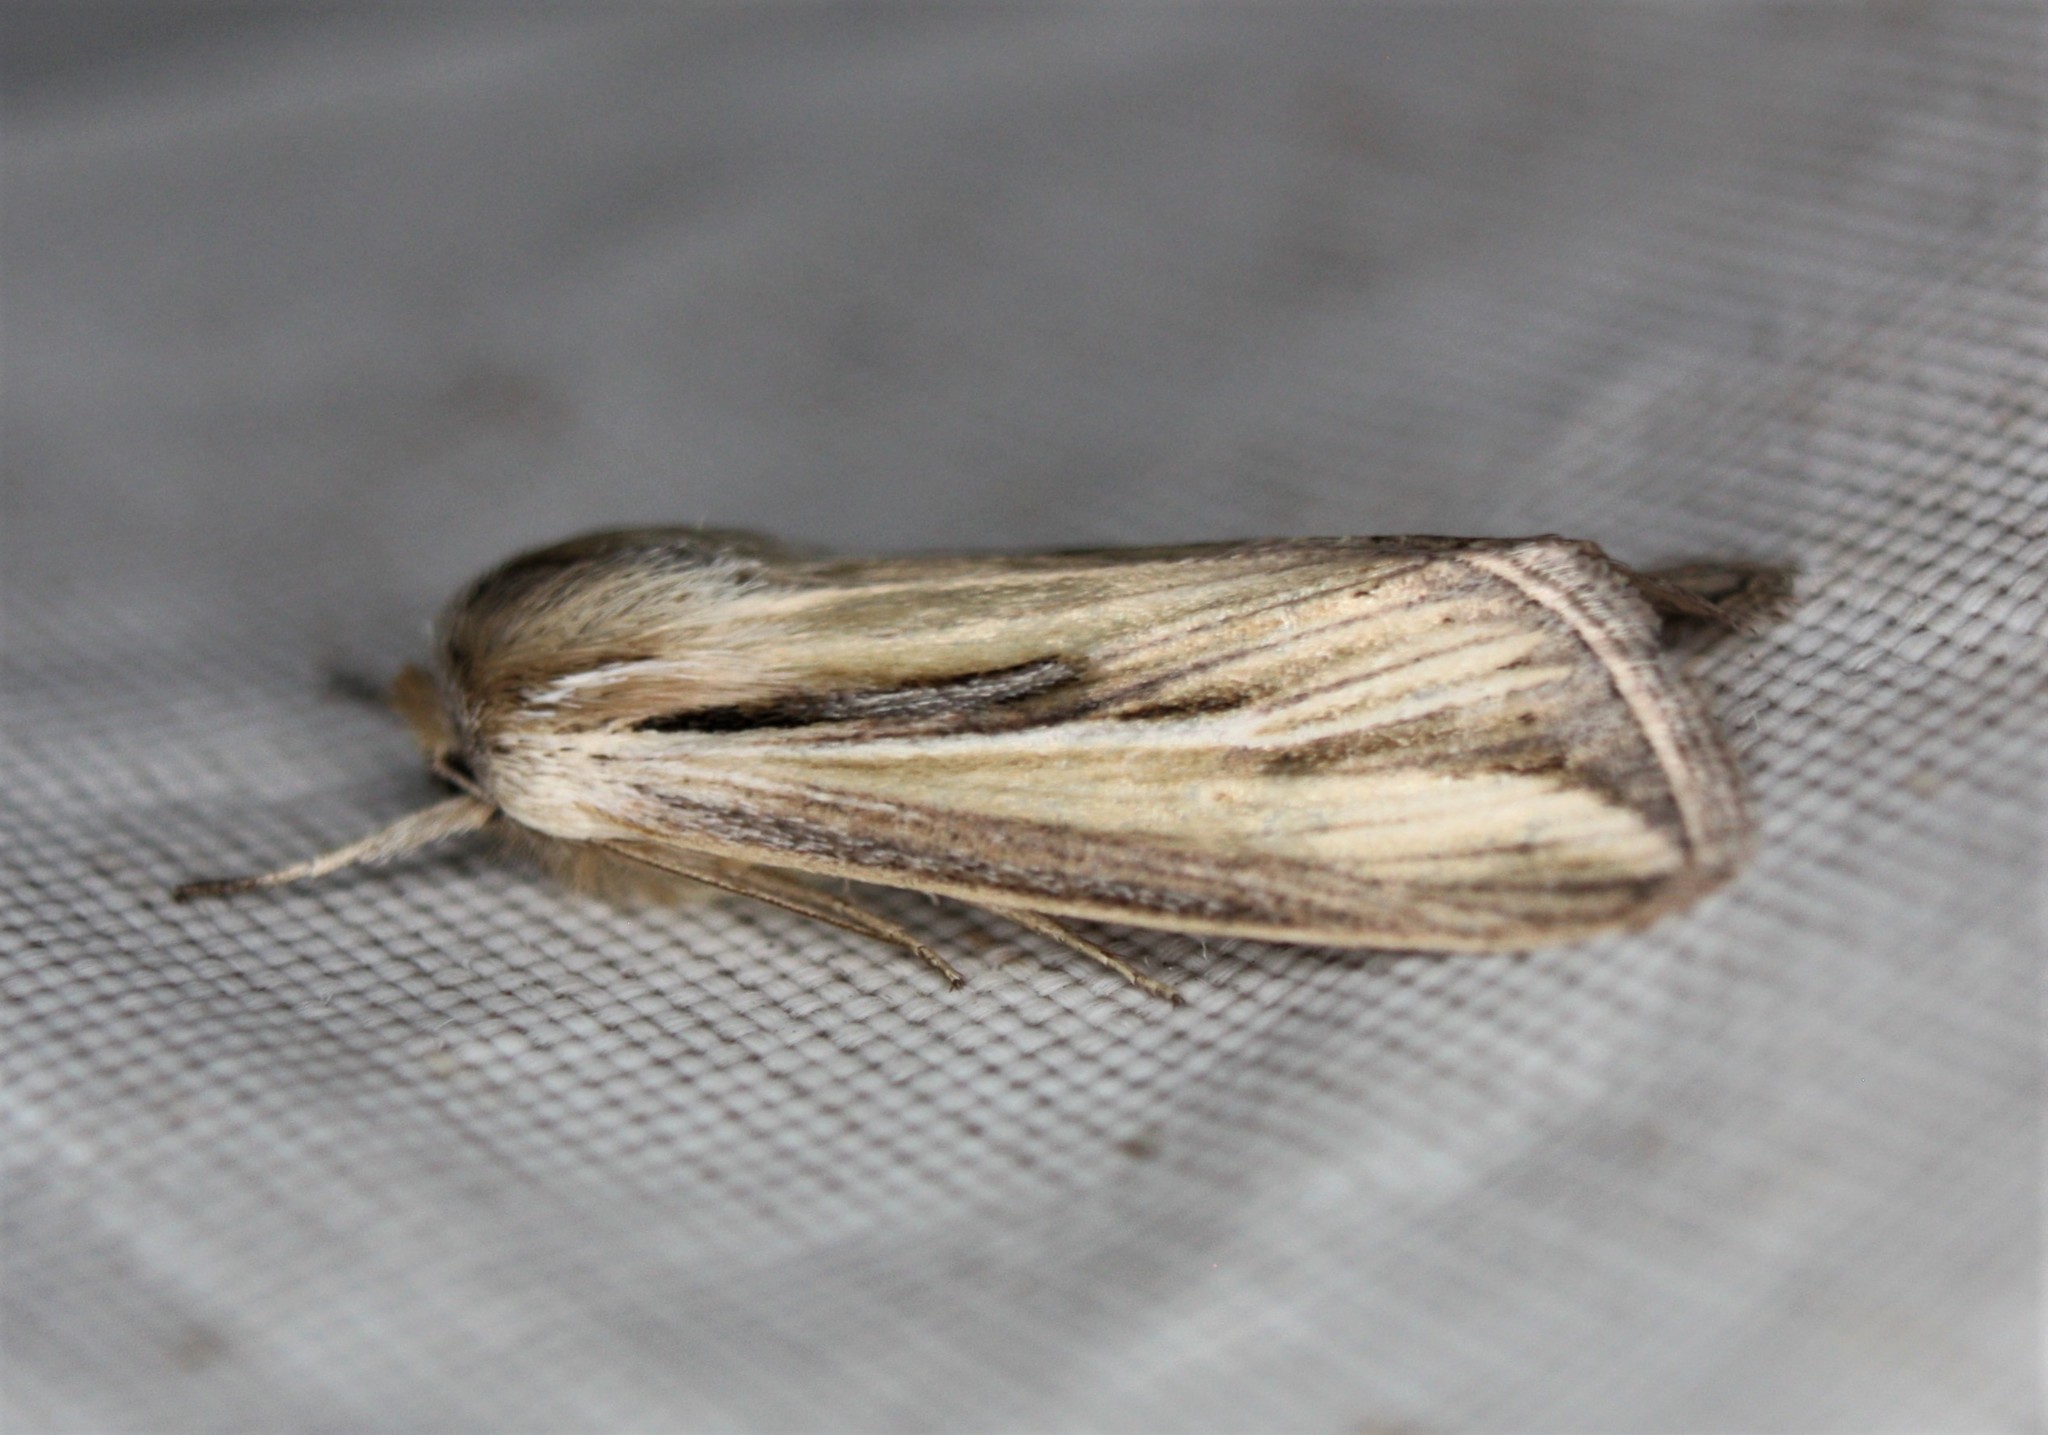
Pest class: wheathead_armyworm_Dargida_diffusa